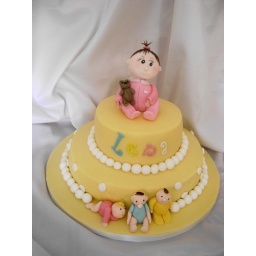
Lena ( av. with boy model in blue )